Housefly

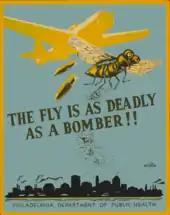
Philadelphia Department of Health poster warning the public of housefly hazards (c. 1942)

Houseflies sometimes carry phoretic (nonparasitic) passengers, including mites such as "Macrocheles muscaedomesticae" and the pseudoscorpion "Lamprochernes chyzeri".